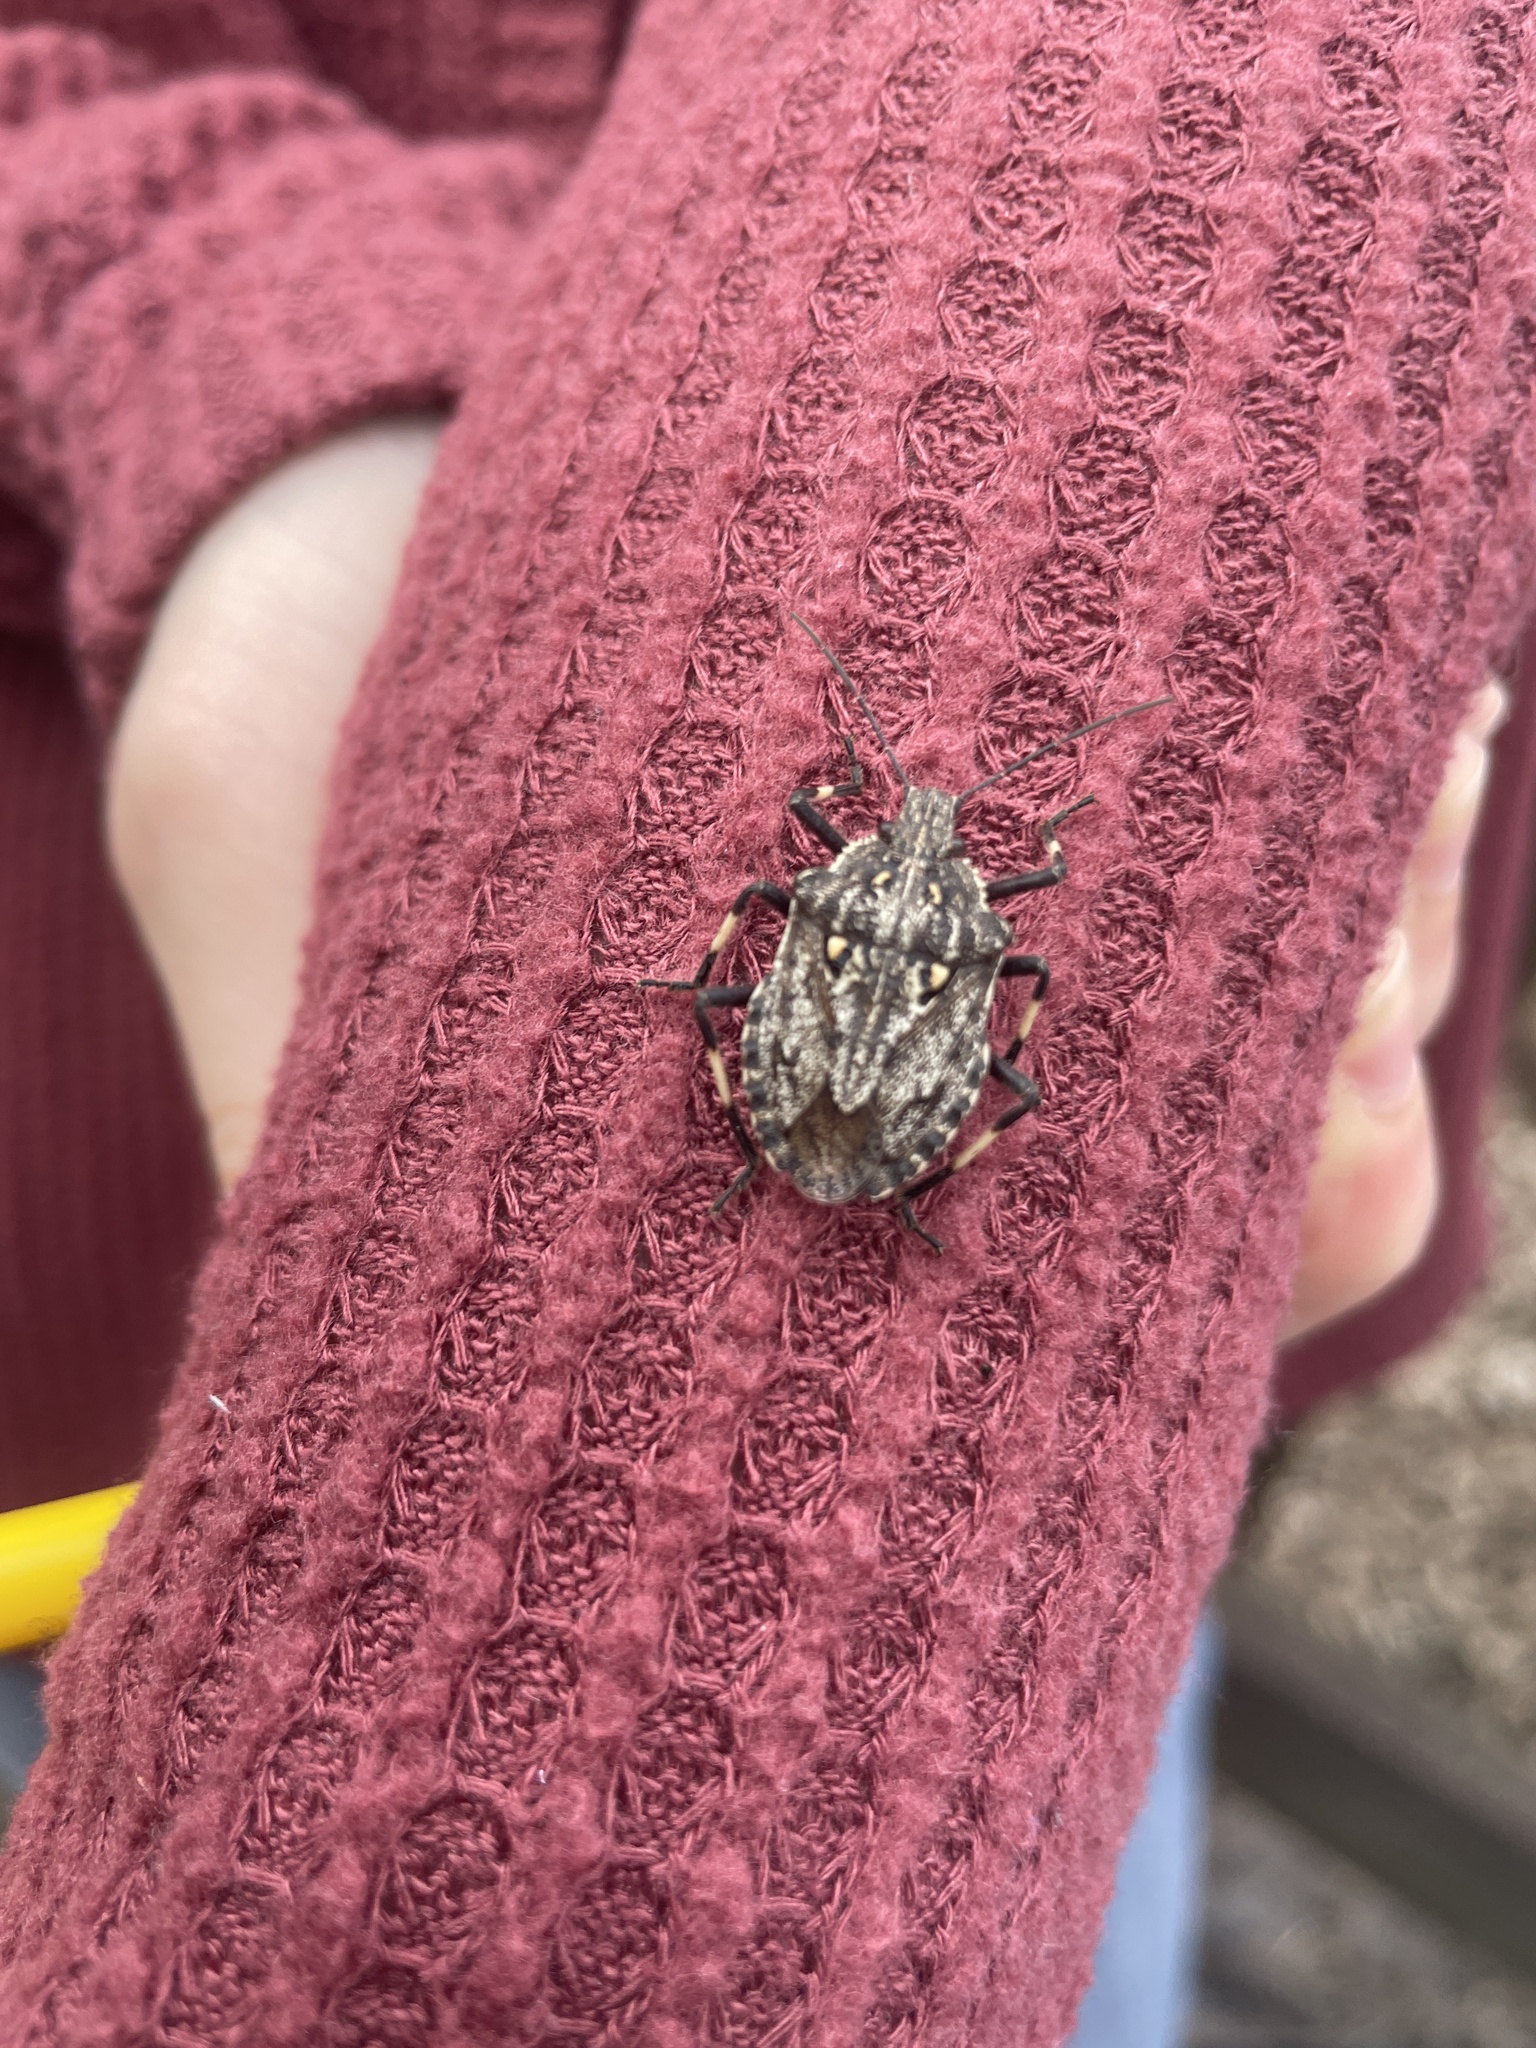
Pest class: stink_bug